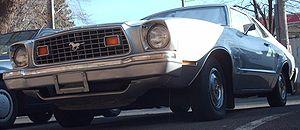
La Ford Mustang est un modèle d'automobile construit par Ford depuis 1964. Fait unique pour la marque Ford, les Mustang arborent leur propre logotype de calandre — un mustang au galop — à la place de celui du constructeur. Tous modèles confondus, cette voiture atteint les dix millions d'exemplaires vendus dans le monde en août 2018.